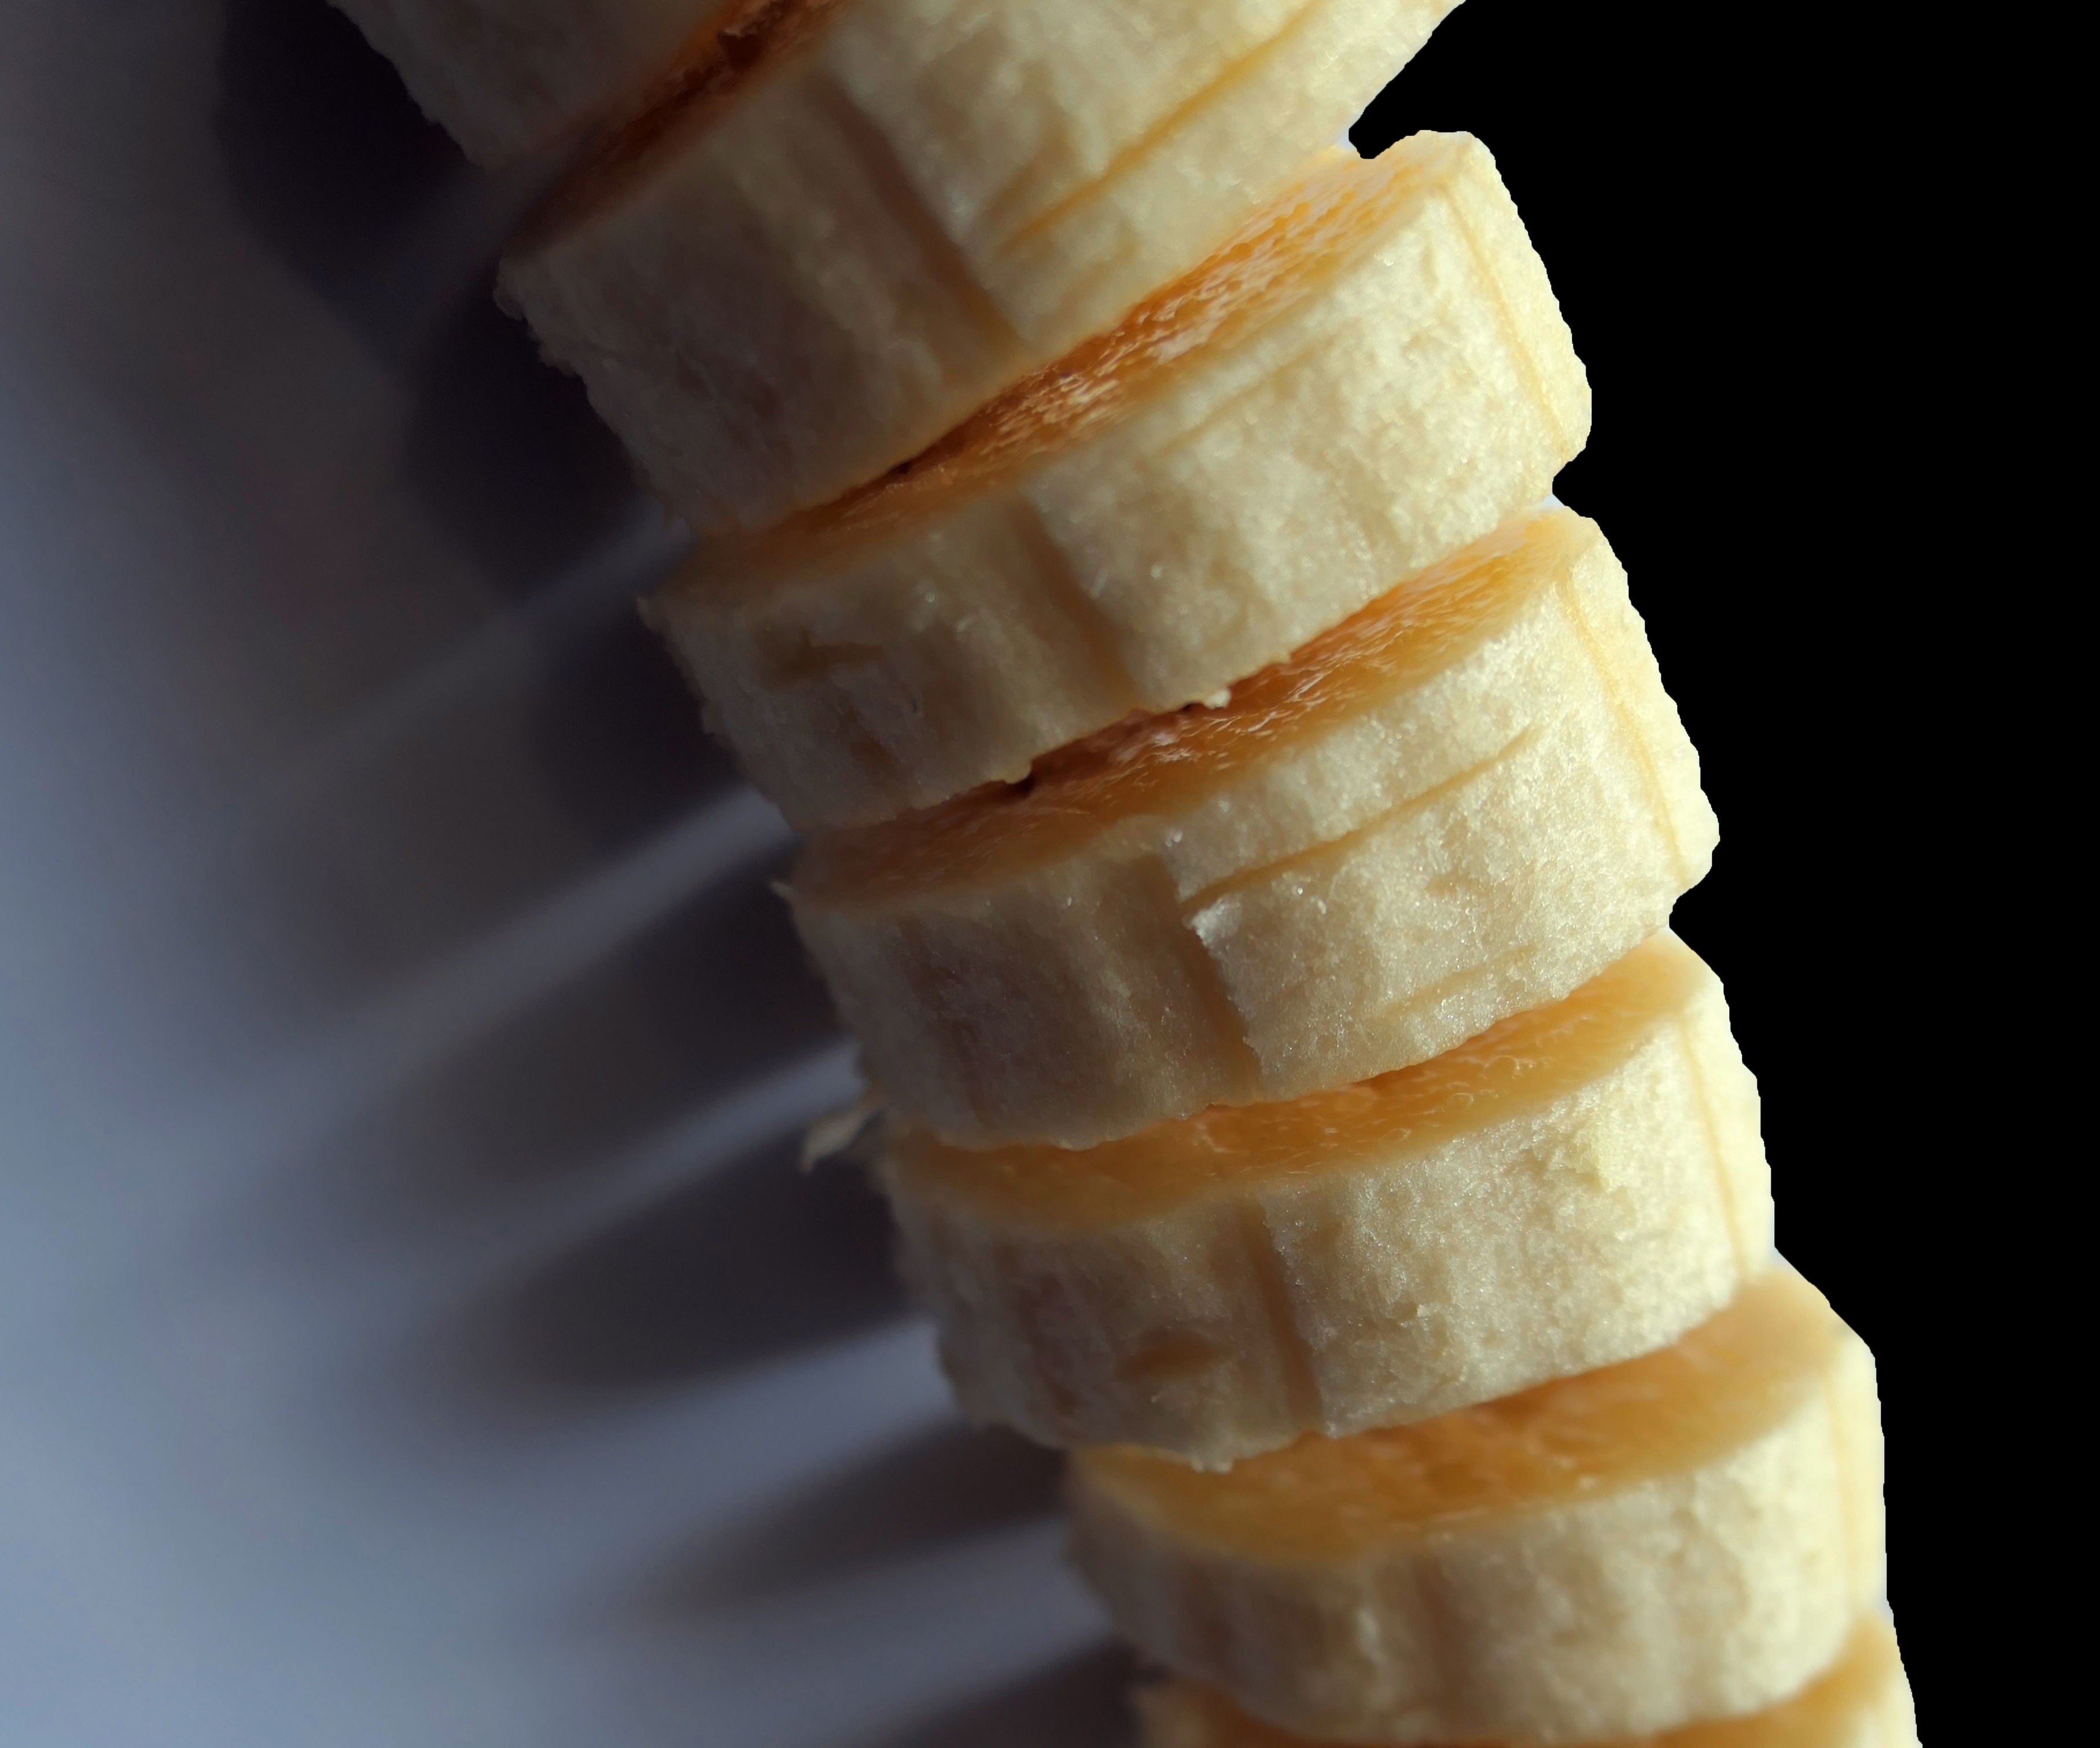
fruit, dish, meal, food, produce, yellow, banana, breakfast, healthy, dessert, shell, fruits, vitamins, snack food